MV Emsmoon

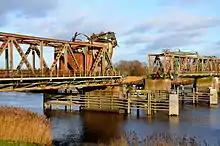
The remains of the "Friesenbrücke", which "Emsmoon" destroyed on 3 December 2015.

On 3 December 2015, "Emsmoon" collided with the "Friesenbrücke", which carries the Ihrhove–Nieuweschans railway over the Ems. The cause of the accident was reported to be miscommunication between the bridge operator and pilot on board the ship. The bridge could not be raised as a train was due, but the ship failed to stop and collided with the bridge, blocking both railway and river. The bridge was so severely damaged that it will have to be demolished. Replacement is expected to take at least nine years. "Emsmoon" was pulled from the wreckage of the bridge by the tug "Gerd Bliede" and taken to Papenburg. Afterwards, the bridge was demolished in 2021/22. Opening of the new bridge is planned for 2024.